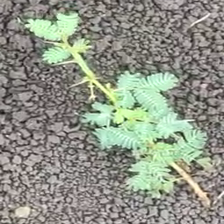
Weed species: Dwarf_cassia_(Chamaecrista pumila)